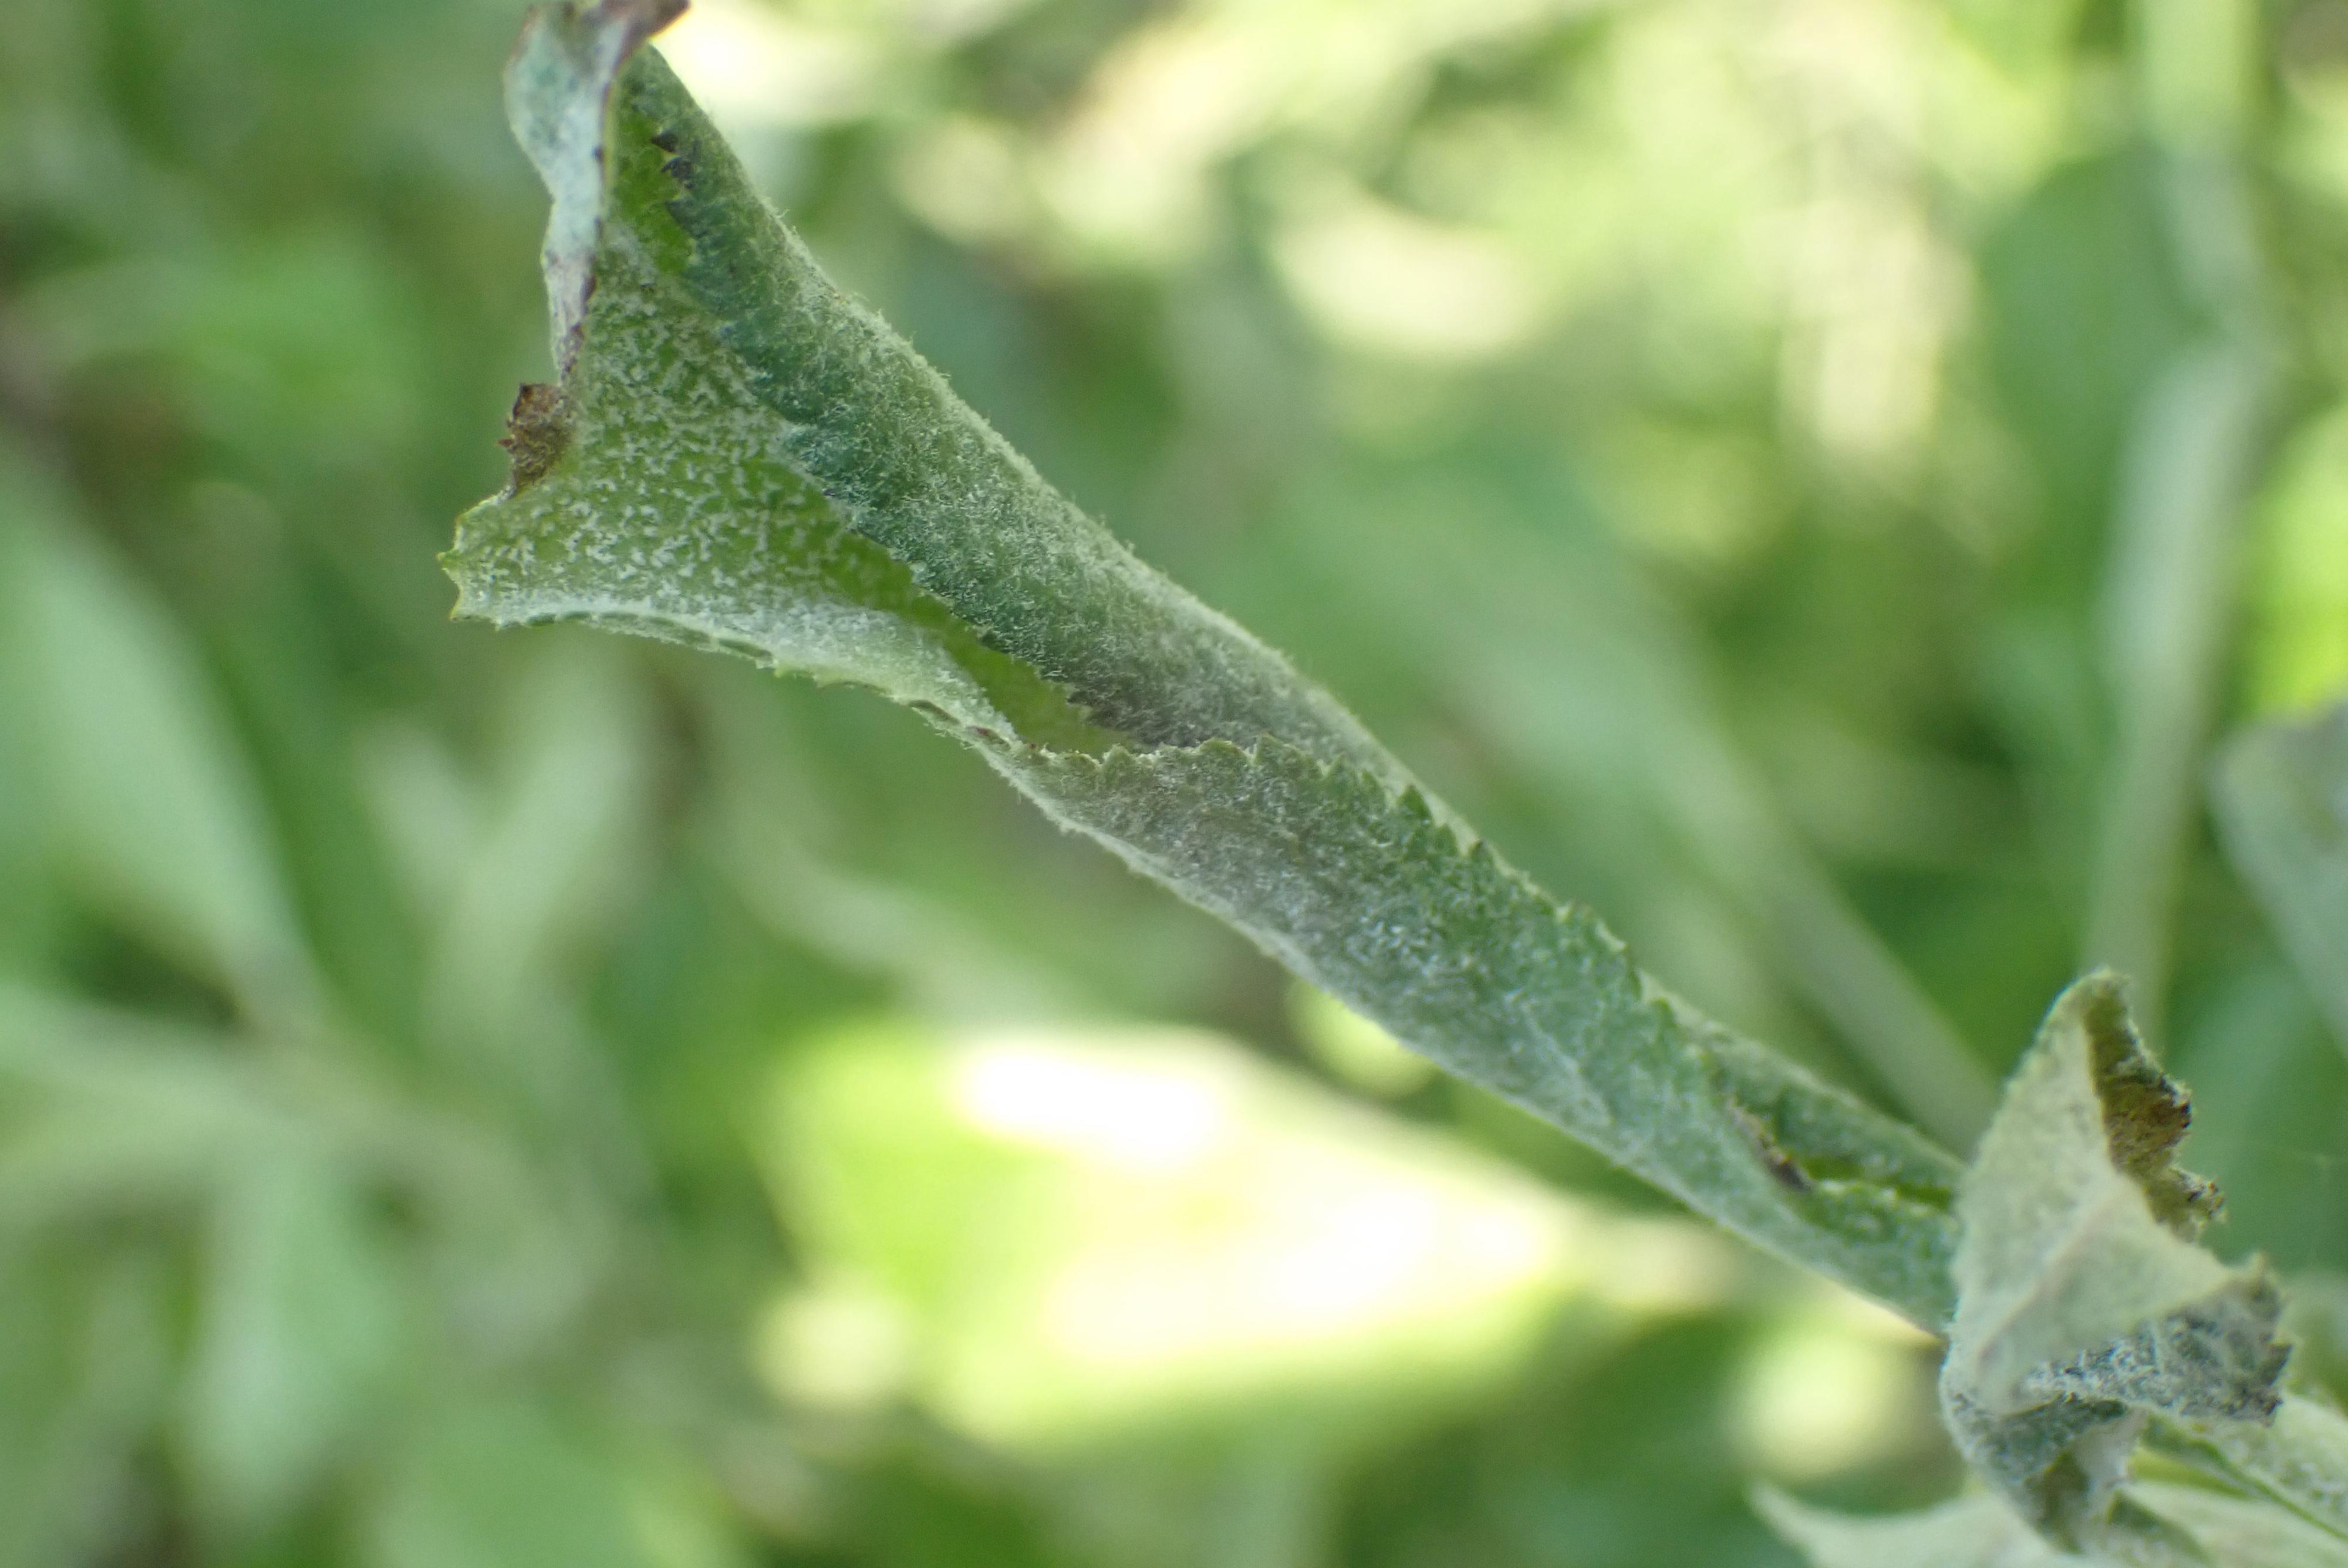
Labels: powdery_mildew